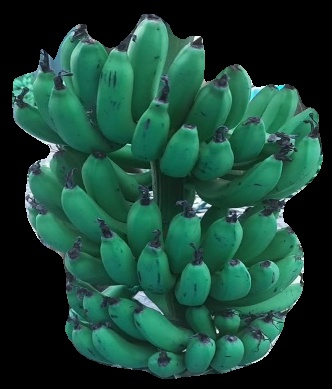
Variety: pachbale
Grade: grade3